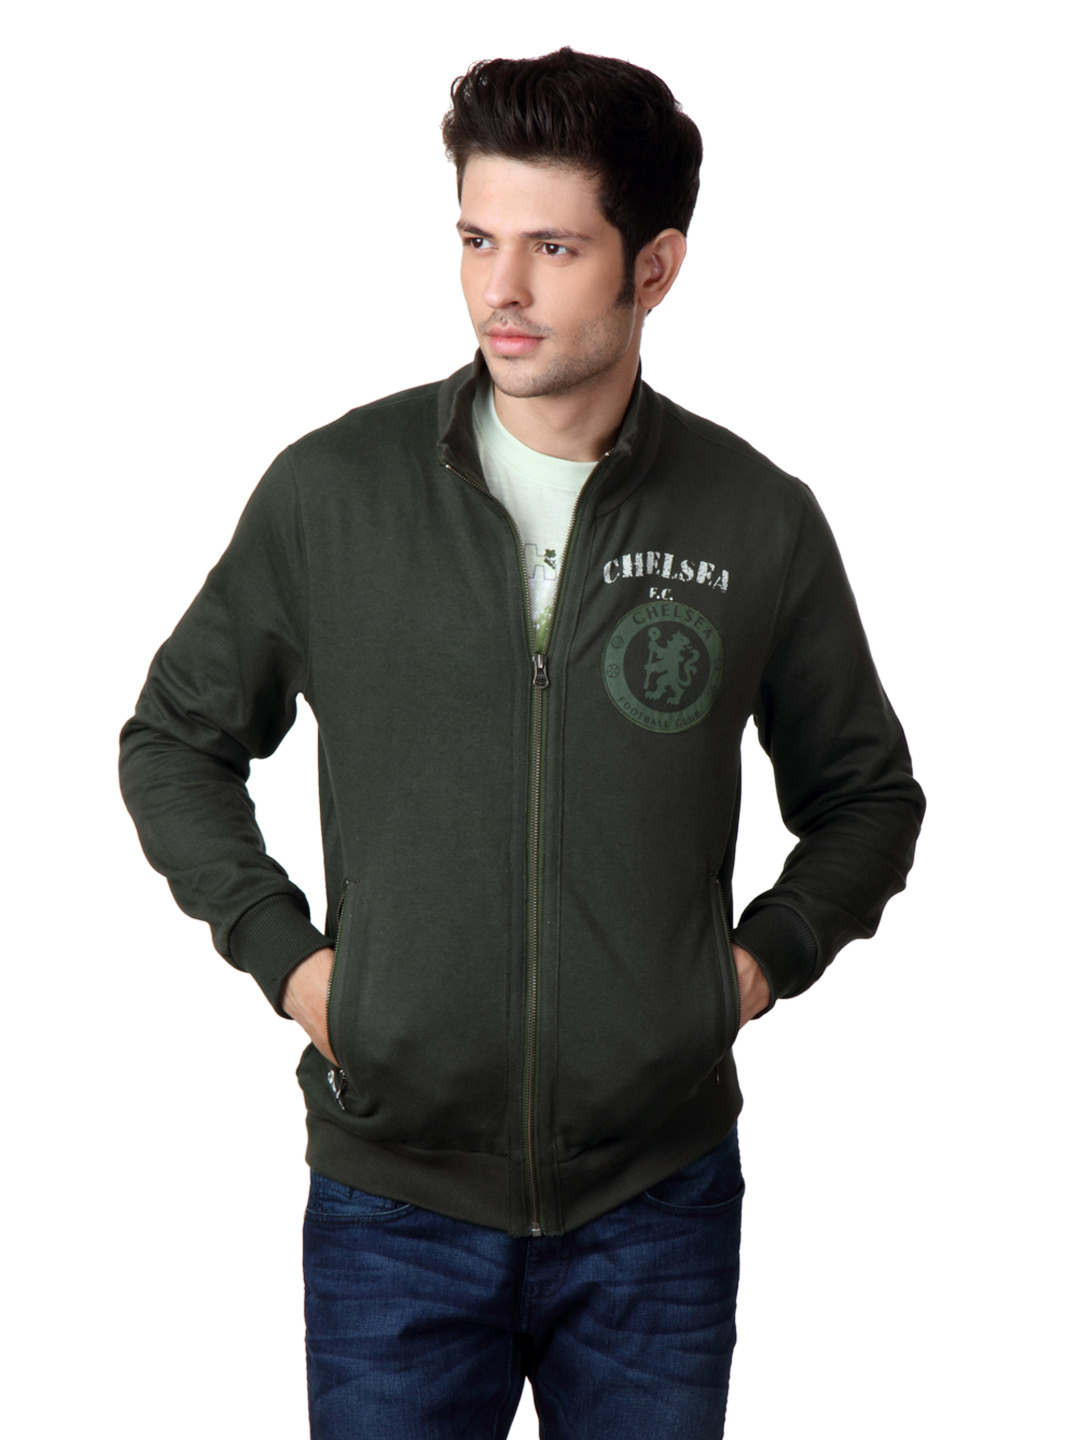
ADIDAS Men Olive Chelsea FC Sweatshirt
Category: Apparel / Topwear / Sweatshirts
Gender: Men
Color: Olive
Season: Summer 2012
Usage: Casual